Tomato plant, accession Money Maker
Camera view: bottom (45 deg); turntable rotation: 330 degrees
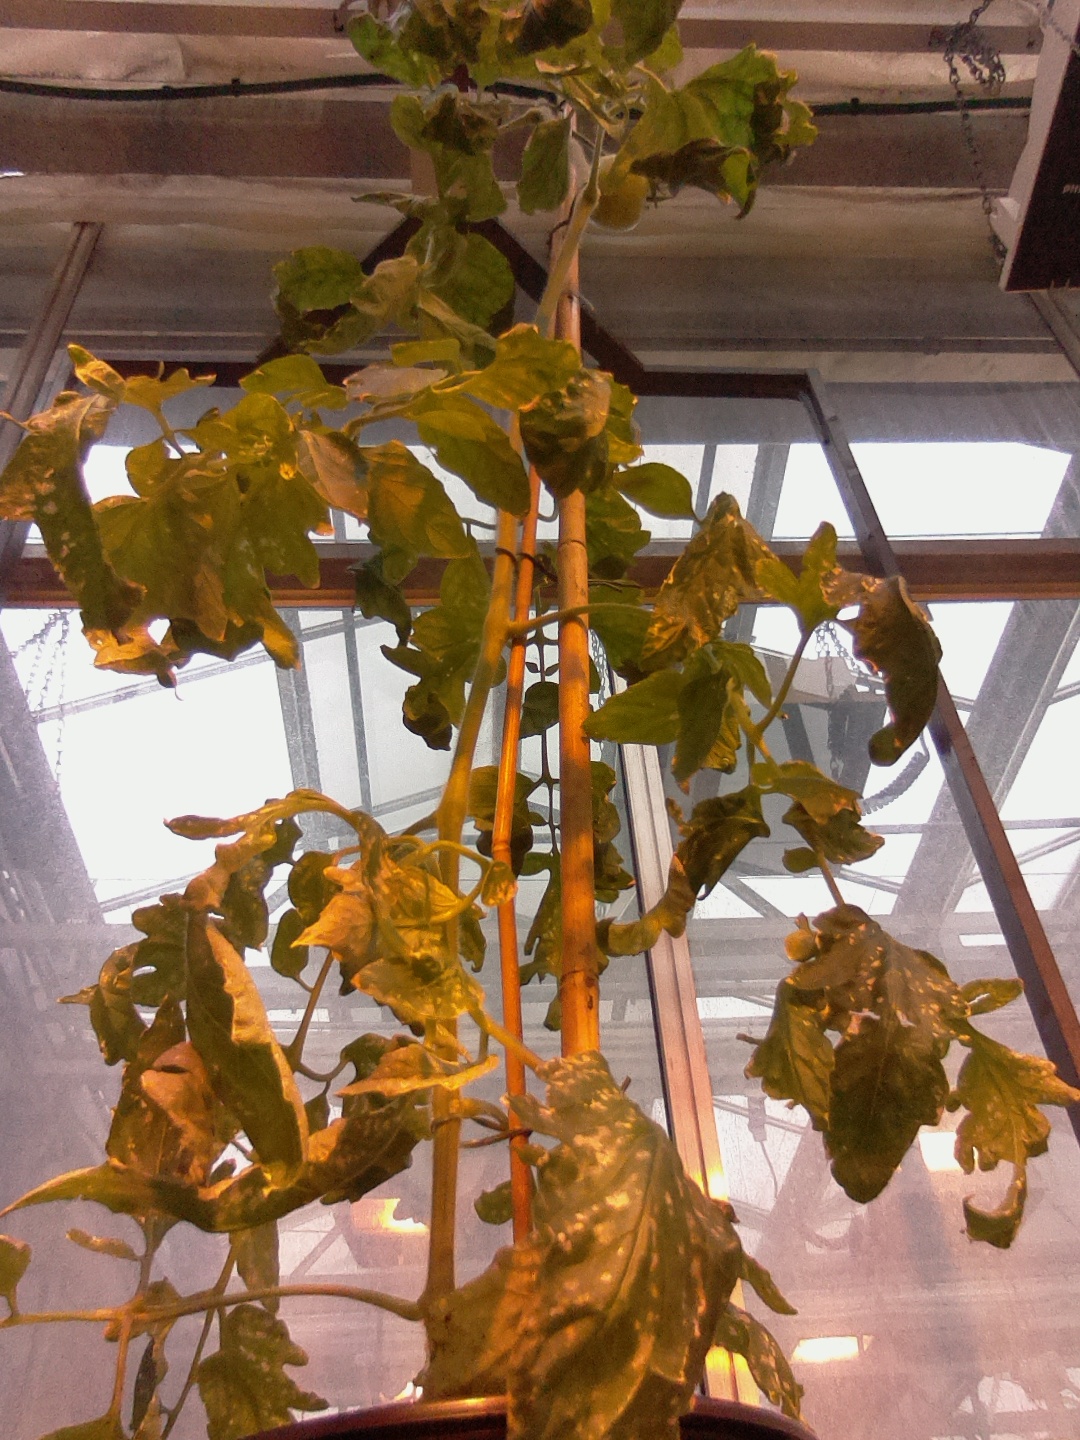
BBCH growth stage 76: 60%-70% of final fruit size